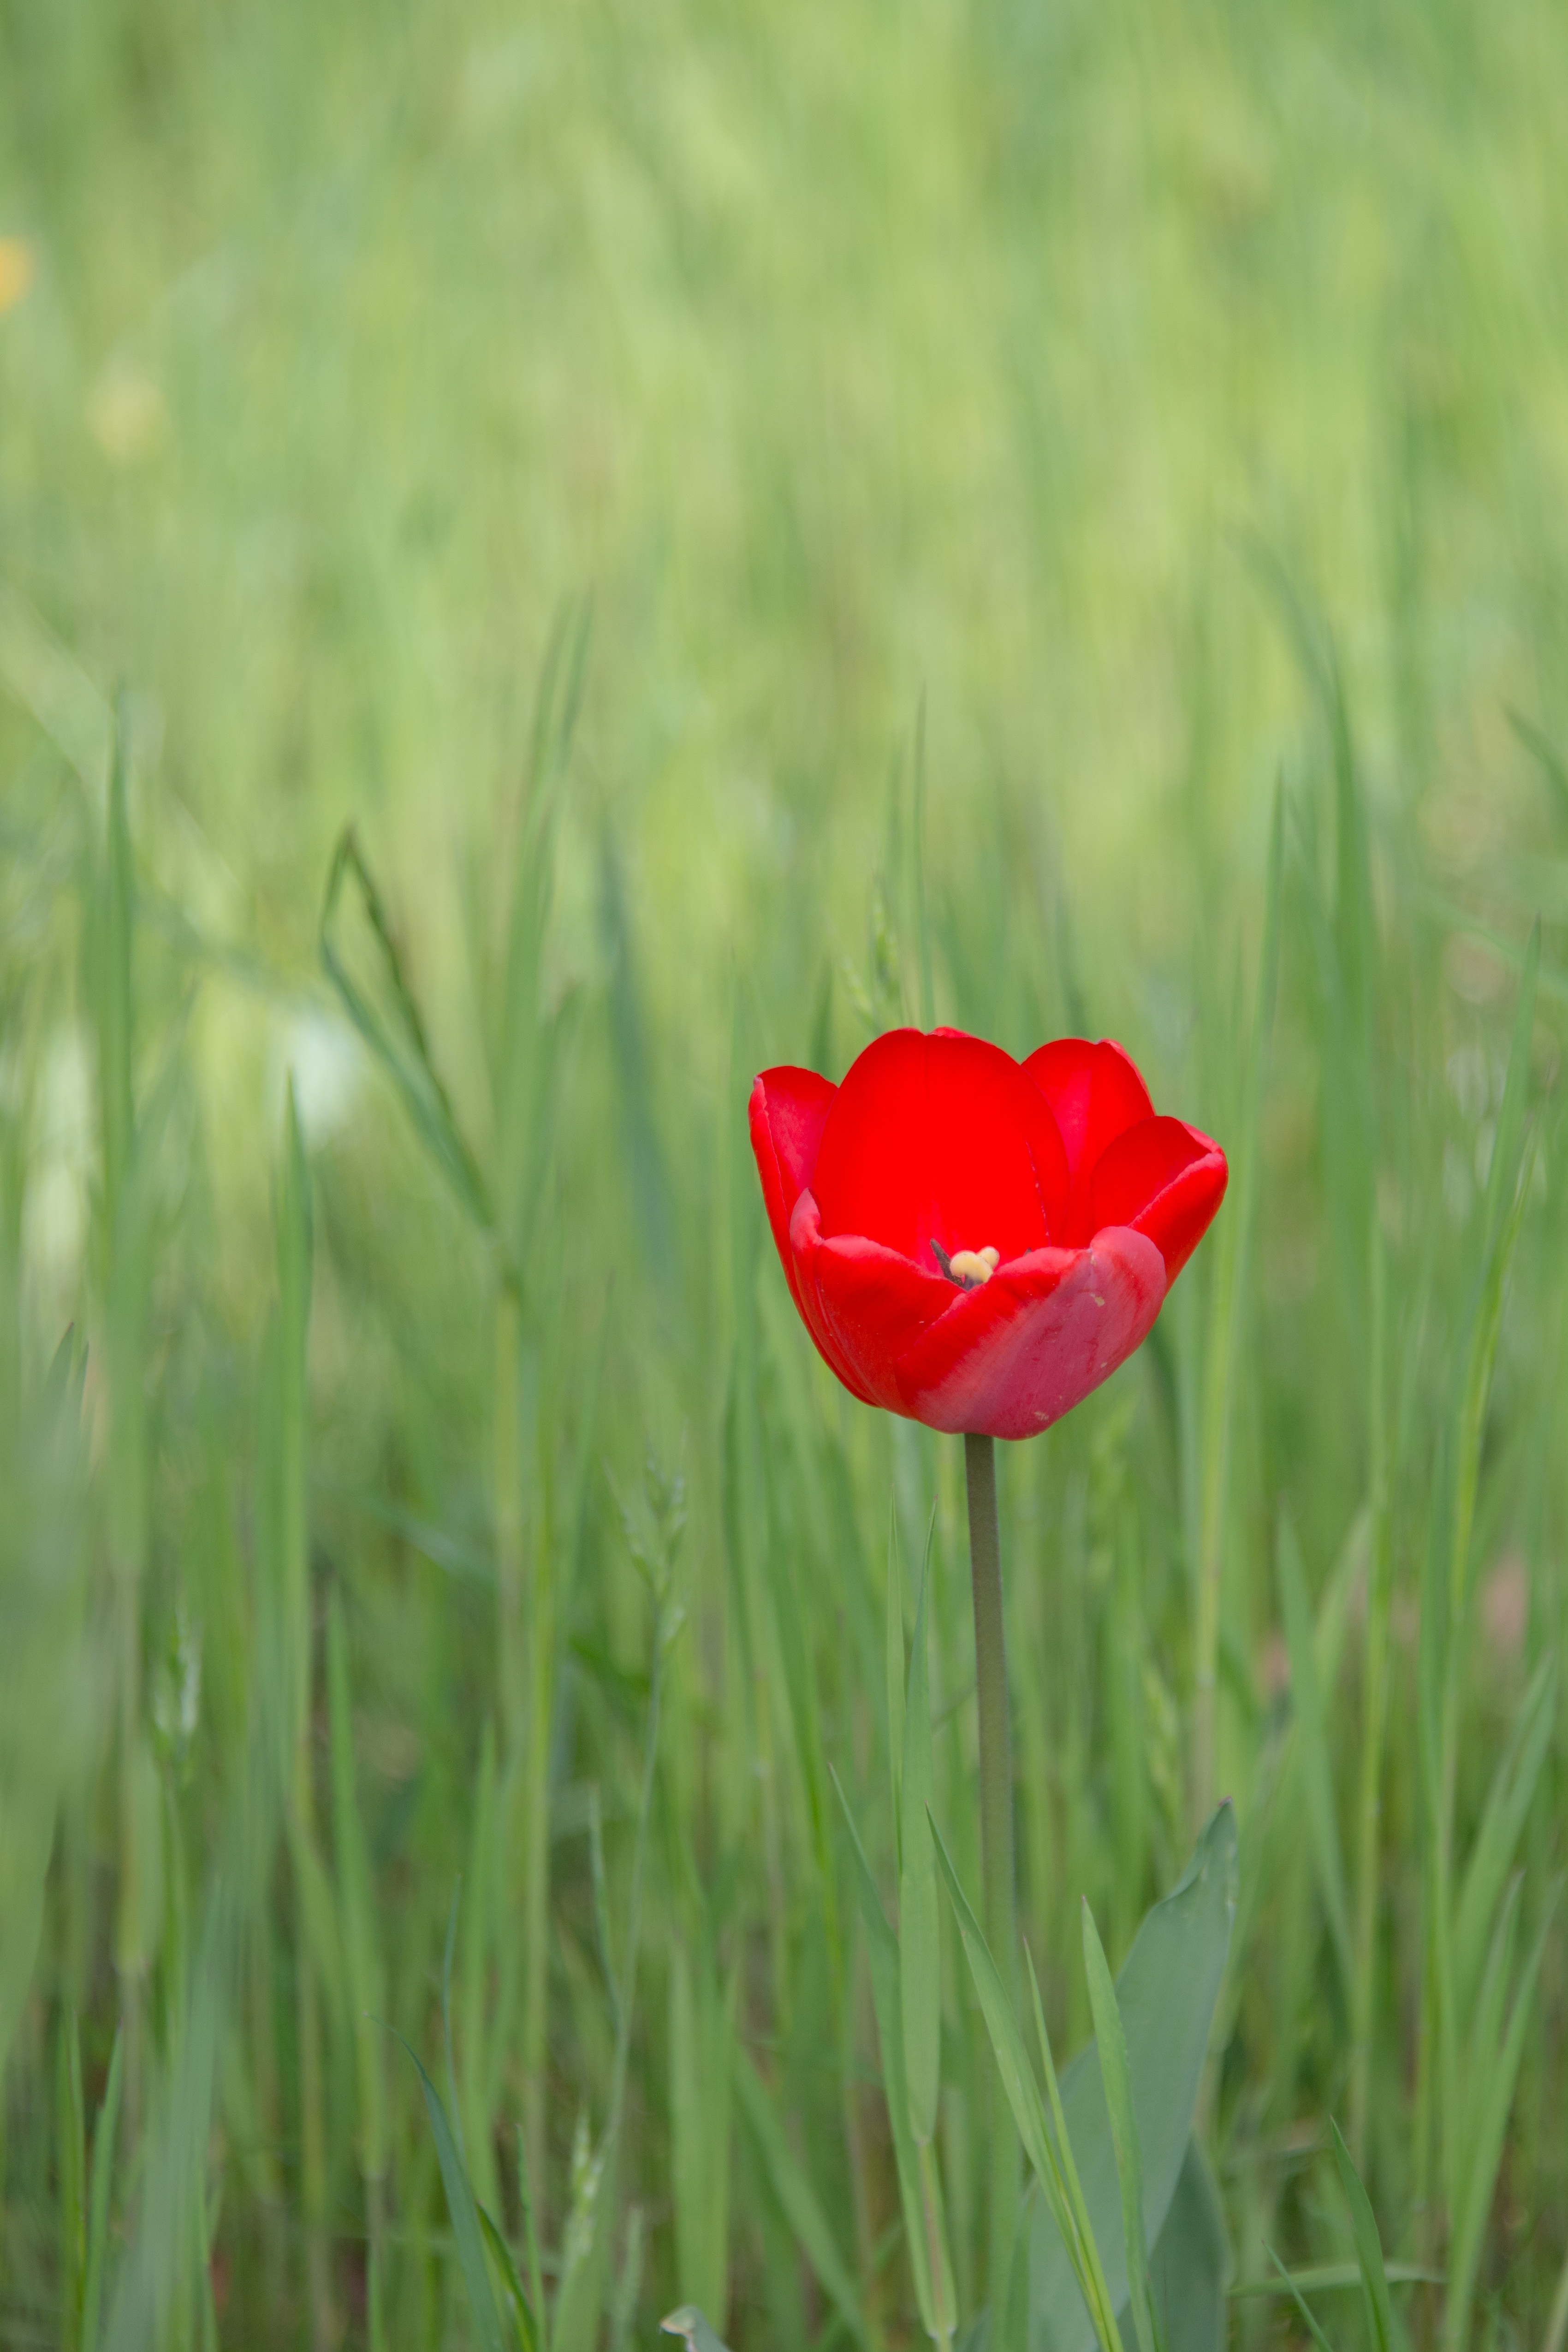
grass, blossom, plant, field, meadow, prairie, flower, petal, bloom, tulip, spring, green, red, close, flora, wildflower, bed, poppy, early bloomer, coquelicot, macro photography, flowering plant, grass family, plant stem, land plant